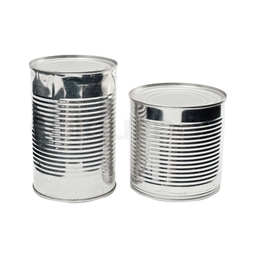
Label: metal